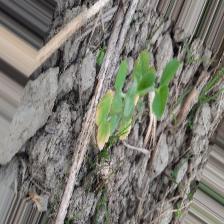
Label: Lentil Rust